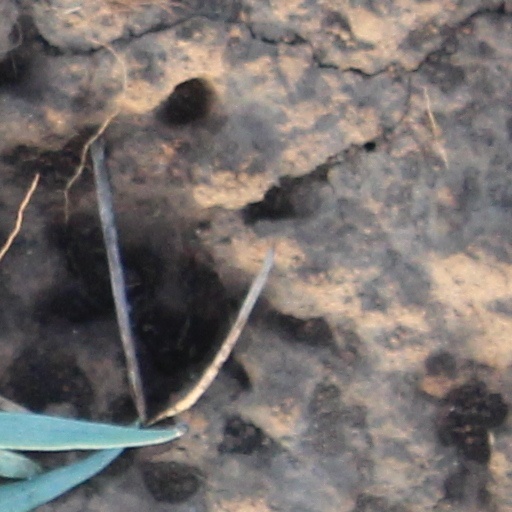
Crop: wheat